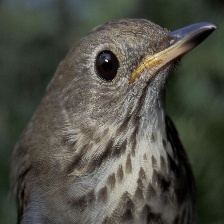
Species: ASHY THRUSHBIRD
Scientific name: GEOKICHLA CINEREA